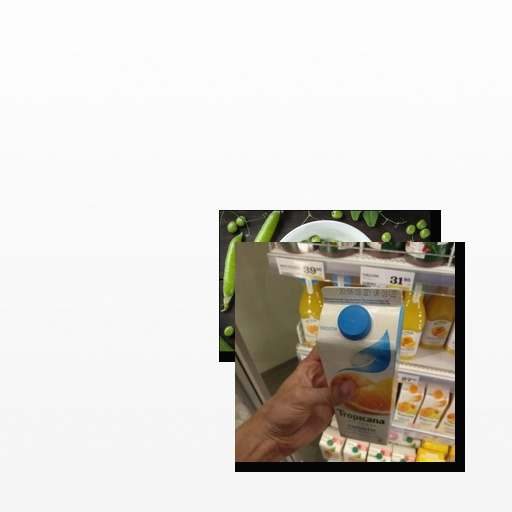
Food items: mixed_juice, peas